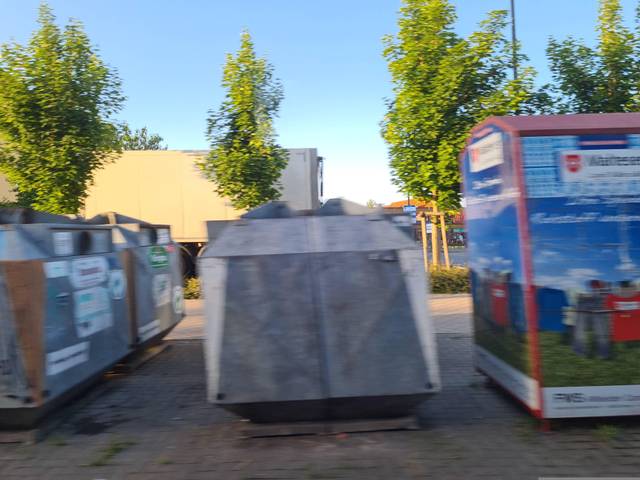
Region: Germany
Coordinates: 52.14, 11.615